List of South American metropolitan areas by population

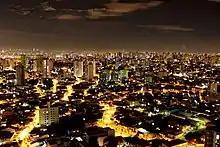
São Paulo, the most populated metropolitan area in a country outside Asia.

This is a list of the fifty most populous metropolitan areas in South America as of 2015, the most recent year for which official census results, estimates or projections are available for every major metropolitan area in South America. All figures refer to mid-year populations.